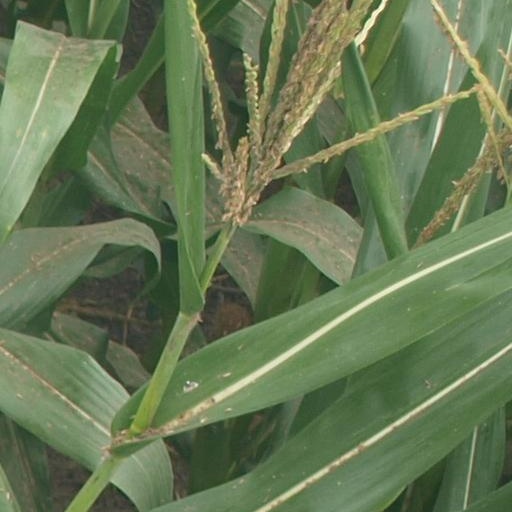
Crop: maize; corn